Jonathan Moffett

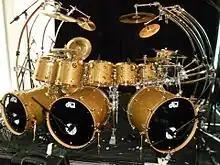
Moffett's gold drum kit

Moffett performed at the Staples Center during the Michael Jackson memorial service. Following Michael Jackson's passing, Moffett drummed around the world honoring the pop star with Cirque du Soleil's (2011–2014). The tour is listed as one of the top-grossing tours of all time with a gross revenue of $360 million, totaling 501 shows at 157 venues in 28 countries worldwide. Moffett also performed at the "Australian Music Show (AIMS)" and hosted a drum clinic in which he performed ten Michael Jackson songs that were supposed to be performed during This Is It. Moffett was featured in Spike Lee's 2016 "Michael Jackson's Journey from Motown to Off the Wall" documentary, which was Lee's second documentary on Michael Jackson since "Bad 25" (2012). The documentary was released with the reissue of the "Off the Wall" (1979) album. Moffett spoke of his initial audition with the Jacksons and early days with Jackson and the group.